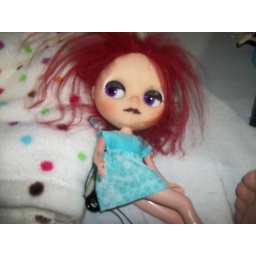
ellie in a pretty blue dress i made the pose doesnt do the dress justice